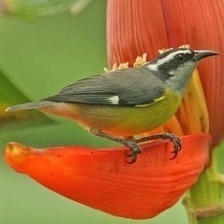
Species: BANANAQUIT
Scientific name: COEREBA FLAVEOLA